Marion Poschmann

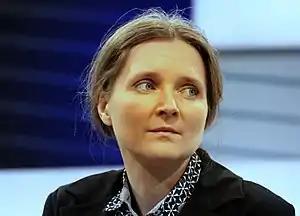
Marion Poschmann in 2017

Marion Poschmann (born 15 December 1969 in Essen) is a German author, novelist, and poet.